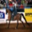
Label: horse